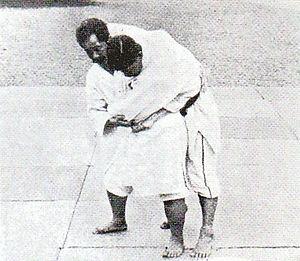
Uki-Goshi est une technique de projection du judo. Uki-Goshi est le 6ᵉ mouvement du 1ᵉʳ groupe du gokyo. Uki-Goshi est un mouvement du Nage-no-kata.